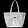
Label: Bag